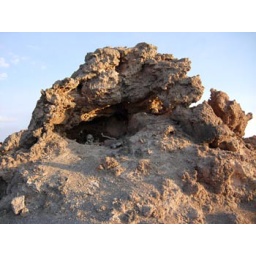
...an old barriel ground where they dug out volcanic rocks to burry their dead in San Juan.